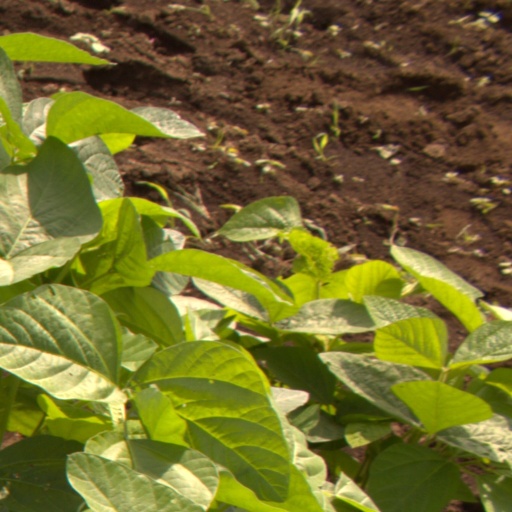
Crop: soybean